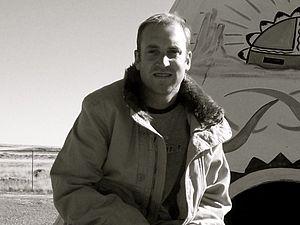
Derek Harvie est un producteur, scénariste et réalisateur canadien né le 7 avril 1971 à Deep River.